Elijah Johnson (basketball)

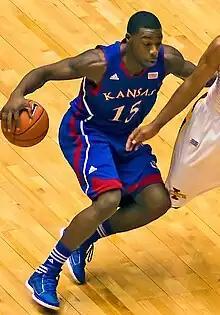
Johnson with the Kansas Jayhawks in January 2012

Elijah K. Johnson (born July 11, 1990) is an American professional basketball player for Maccabi Ashdod of the Israeli Premier League. He played college basketball at the University of Kansas before playing professionally in Poland, Greece, Turkey, Croatia, Germany and Israel.